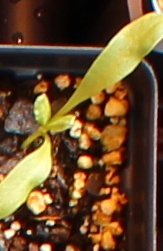
Label: Sugar beet